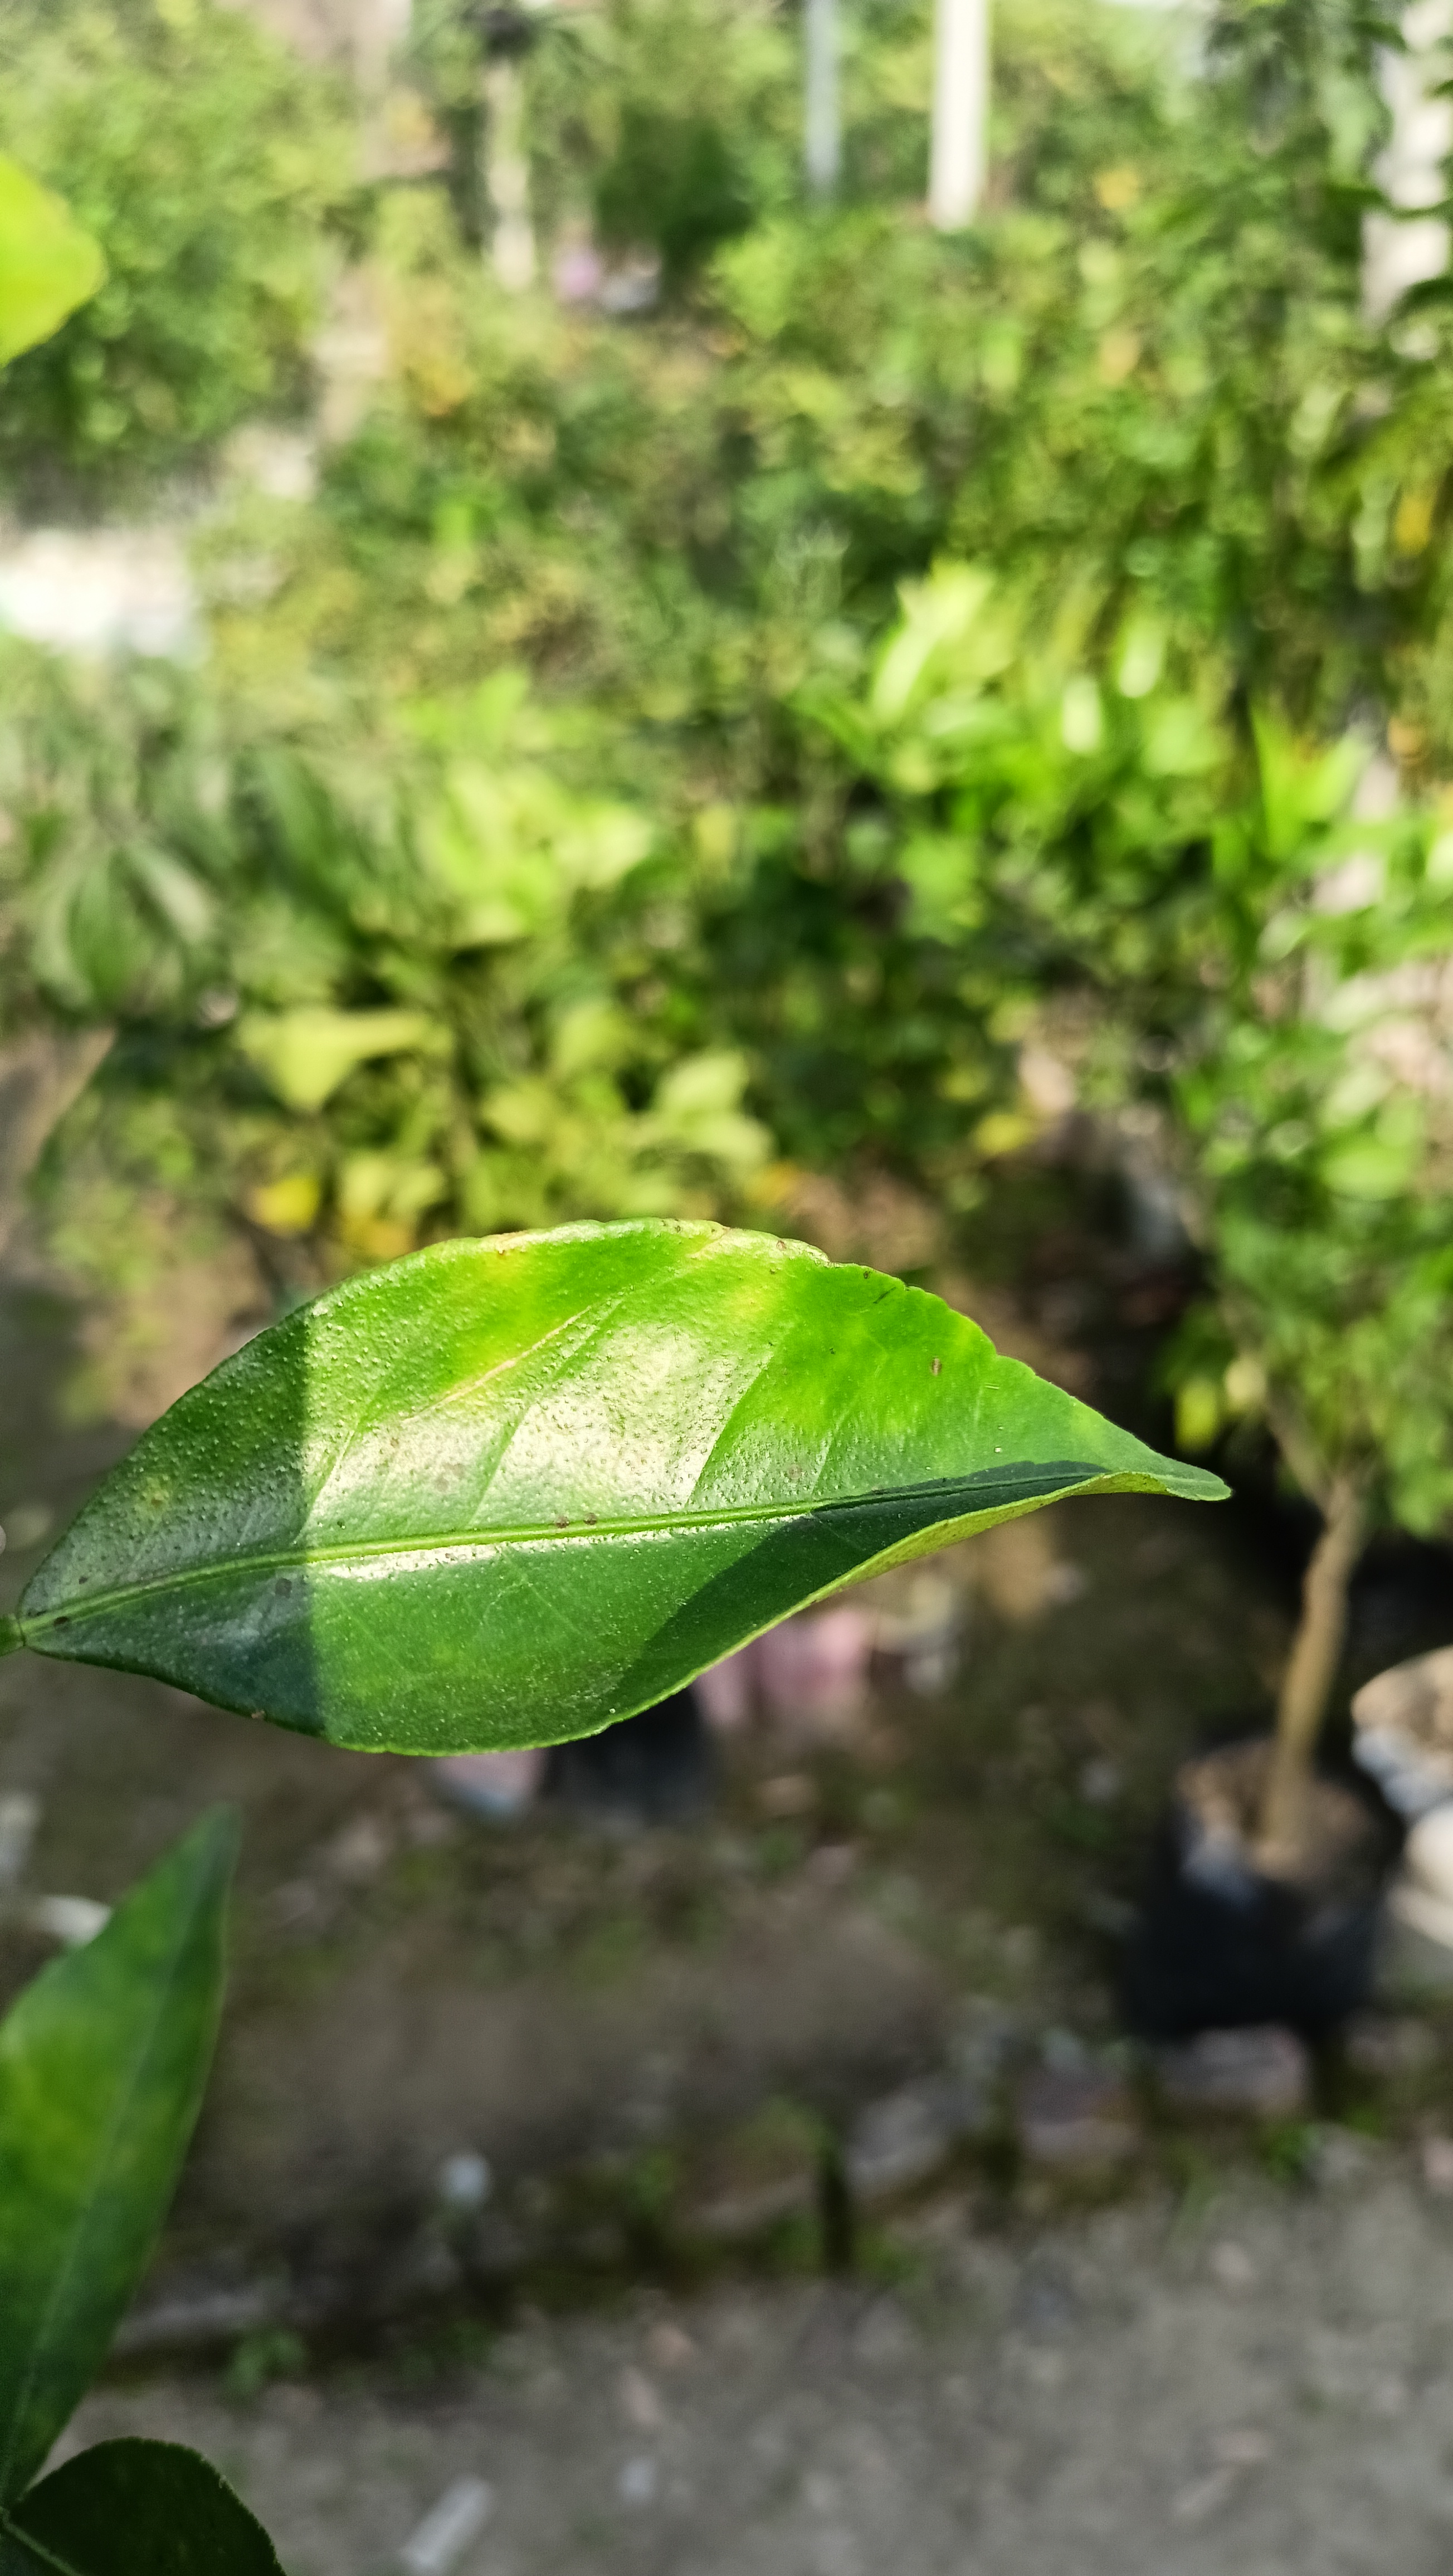
Mandarin leaf variety: Darjeling